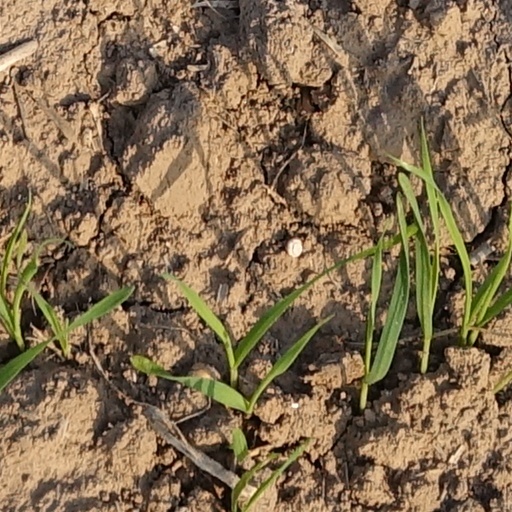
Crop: wheat